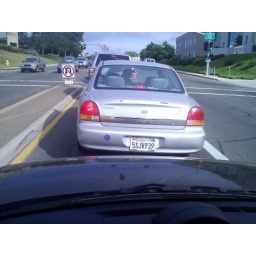
Hard to see in pic but gay bear in car subtly declaring his pride with stickers.